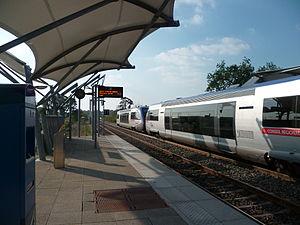
Un train en gare des Ramassiers à Toulouse.
Selon l'ARAFER, l'Occitanie compte 3932 kilomètres de réseau ferré dont 3% de LGV et 141 543 kilomètres de réseau routier dont 1 % d'autoroutes.
La liste des gares de la Haute-Garonne, est une liste des gares ferroviaires, haltes ou arrêts, situées dans le département de la Haute-Garonne, en région Occitanie.
Le TER Midi-Pyrénées est l'ancien réseau de lignes TER de l'ex-région administrative Midi-Pyrénées. La région Midi-Pyrénées est la première en France à établir un « Plan Rail », impliquant la rénovation totale de 500 km de voies ferrées avec un financement en grande partie régional.